Enchantment (1921 film)

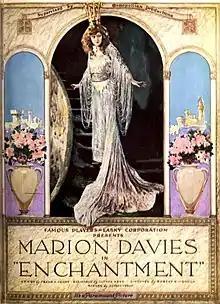
Advertisement

Enchantment is a 1921 American silent romantic comedy film produced by Cosmopolitan Productions and released by Paramount Pictures. The film was directed by Robert G. Vignola and starred Marion Davies. A print of the film exists in the Library of Congress.